Tasquillo

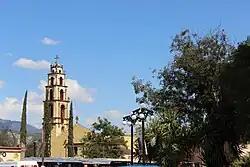
Parroquia of San Bernardino de Siena

The Parroquia of San Bernardino de Siena is a church located in the center of the town. Which was founded in 1560 and dedicated to the Italian saint Bernardino of Siena. The church has baroque style architecture and is located in the center of the city. The parish is known for its annual festival in honor of San Bernardino of Siena, which is celebrated on May 20.